Karen Christman

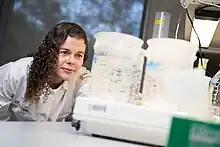
Christman in 2019

After her PhD, she moved to the University of California, Los Angeles for postdoctoral research, working with Heather Maynard on polymer chemistry to develop new strategies for site-specific patterning of proteins.